Melissa

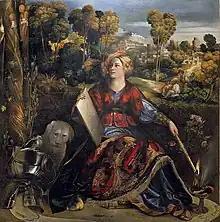
The "Melissa" of "Orlando Furioso", Dosso Dossi, c. 1507

The name "Melissa" has a long history with roots reaching back to even before Ancient Greece. For this reason, in part, there are several versions of the story surrounding the mythological character Melissa, especially in how she came to care for the infant Zeus. Melissa is said to be one of the various nymphs who raised the infant Zeus; in one little-attested version, Zeus transformed her into a bee under unclear circumstances.